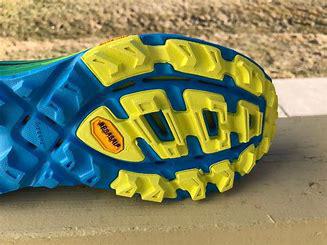
Brand: Hoka
Model: 100